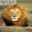
Label: lion